Dalby Church

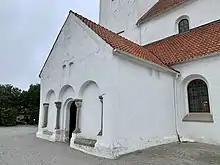
The church porch, with the main entrance to the church

The building consists of a nave and a south aisle, the remains of less than half of the original church. It is supported by five buttresses. The church has a broad west tower and a church porch or entrance in front of the original south entrance. The current entrance is through a portal placed centrally in the south facade of the church porch, with blind arches on either side supported by two pairs of columns; only the western pair is original. The church is largely whitewashed, but the lower part of the west end of the tower is of bare sandstone. Some sculpted elements in the facade are also visible: the tympanum above the west portal to the church shows Samson and the lion, and a sandstone relief depicting a lion is also inserted in the north part of the west facade. A similar relief, depicting a knight on horseback, sits in the south facade. The tower has openings facing north, east and south divided by small columns with decorated capitals. The openings to the west are in the form of lunettes.